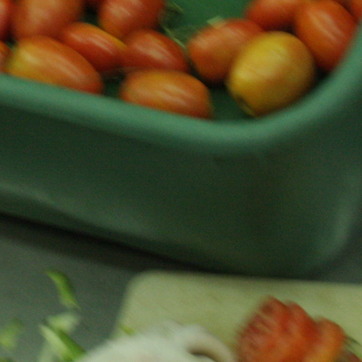
Material: plastic